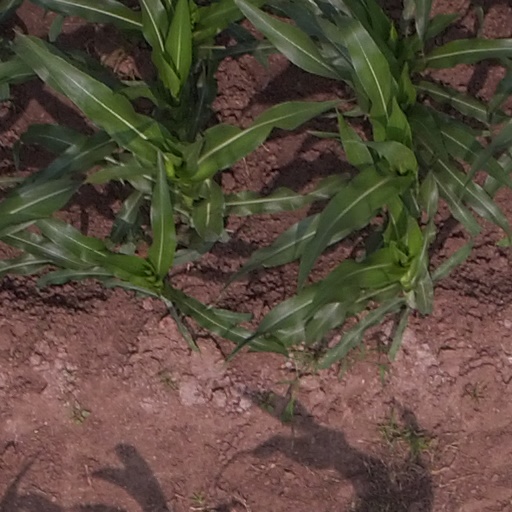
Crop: maize; corn